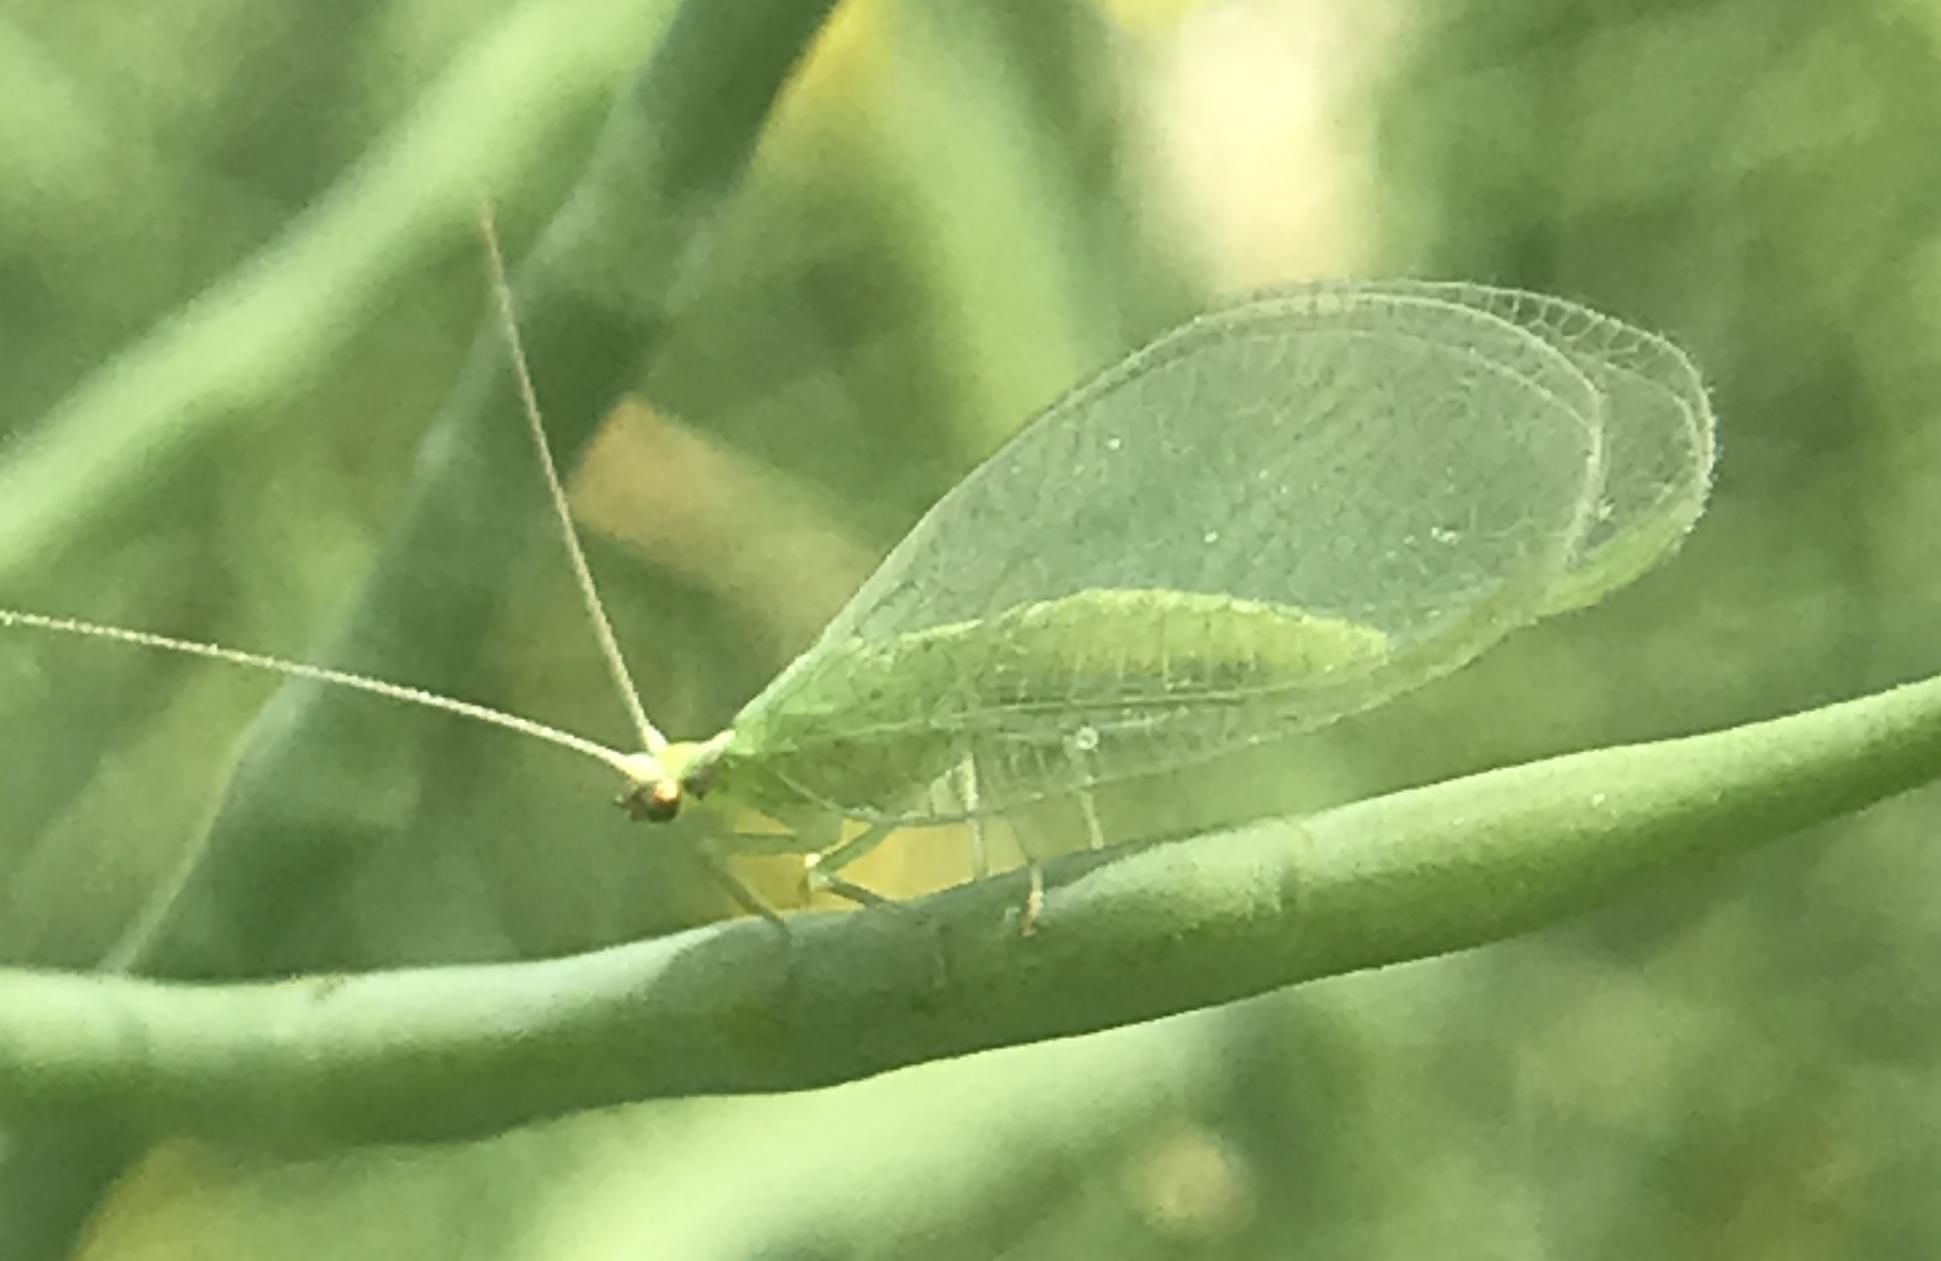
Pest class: predators